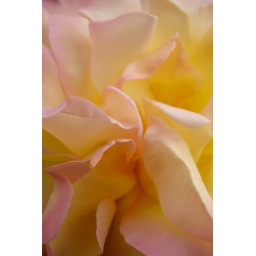
rose flower taken at International Rose Garden in Portland. Rose Festival starts June 2nd, 2007.